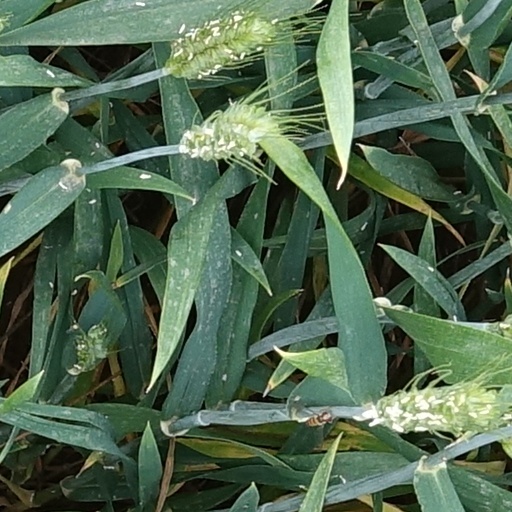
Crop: wheat